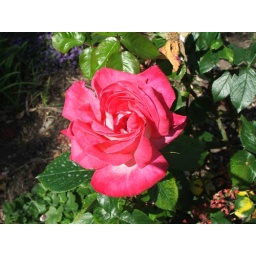
A close up of a pink rose in my Grandad's garden in Southampton